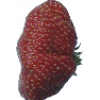
Label: Strawberry Wedge 1